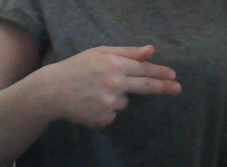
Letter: ghain